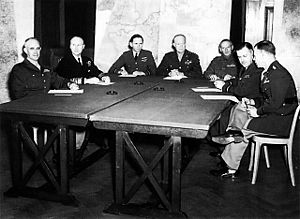
Operation Overlord / Baggrund og den allierede planlægning / Planlægning af invasion i 1943 / Operation Skyscraper
SHAEF-planlægningsgruppen (fra venstre): General Omar Bradley, Admiral Bertram Ramsay, Air Chief Marshall Arthur Tedder, General Dwight D. Eisenhower, General Bernard Montgomery, Air Chief Marshall Trafford Leigh-Mallory og General Walter Bedell Smith
Operation Overlord var kodenavnet for de Vestallieredes invasion af Normandiet i 2. verdenskrig. Operationen havde til formål at trænge tyskerne ud af et område i Nordfrankrig, som derefter kunne bruges som basis for befrielsen af Frankrig og det øvrige Nordvesteuropa. Operationen omfattede dels selve landgangen i Normandiet den 6. juni 1944 og de følgende operationer indtil udgangen af august, hvor de allierede arméer havde befriet Paris og de tyske hære havde trukket sig tilbage over Seinen.